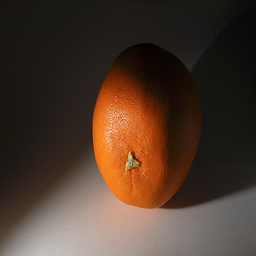
Label: peels